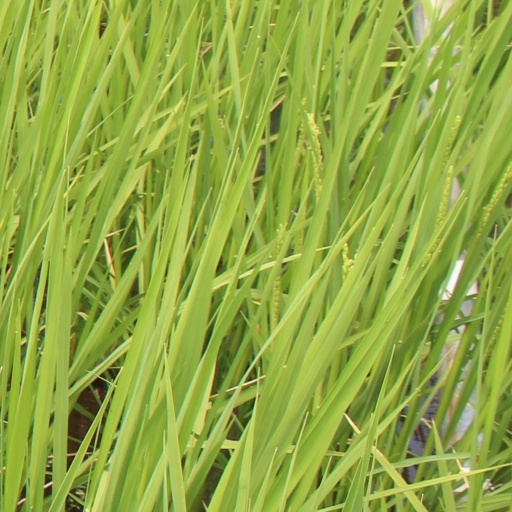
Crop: rice